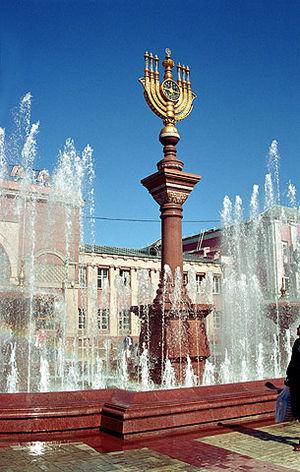
Birobidjan est une ville et le centre administratif de l'Oblast autonome juif de Russie. Sa population s'élevait à 74 791 habitants en 2014. C'est le seul exemple contemporain d'un territoire administrativement juif, à l'exception d'Israël. Le nom de la ville désigne également, en français uniquement, l'Oblast autonome juif lui-même.
La Sibérie est la partie de la Russie située en Asie : une immense région d'une surface de 13,1 millions de kilomètres carrés très peu peuplée. Située dans le centre et l'est de la Fédération de Russie, elle s’étend de l'Oural à l'ouest-nord-ouest jusqu'à l'océan Pacifique à l'est-nord-est et de l'océan Arctique au nord jusqu'aux monts Altaï situés au sud-sud-ouest entre le Kazakhstan et la Mongolie et jusqu'aux frontières mongoles et chinoises respectivement au sud-sud-est et à l'est-sud-est. Constituant la partie nord de l'Asie, la Sibérie représente 77 % de la surface de la Russie, mais seulement 27 % de sa population, et se caractérise par un climat froid et continental avec un paysage au relief modéré sillonné par d'énormes fleuves. Longtemps habitée par des populations pastorales de langues ouralo-altaïques, elle a été progressivement colonisée par l'Empire russe à partir du XVIIᵉ siècle. Le régime soviétique a poursuivi l'exploitation forestière et a débuté l'extraction minière, gazière et pétrolière au XXᵉ siècle.
L'oblast autonome juif est un sujet de la Fédération de Russie situé en Sibérie, à la frontière avec la Chine. Il est souvent nommé, en français uniquement, Birobidjan, selon sa capitale.